2016 Folds of Honor QuikTrip 500

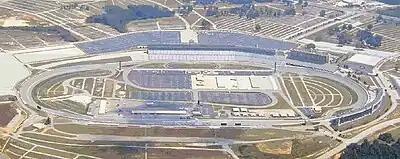
Atlanta Motor Speedway, the track where the race was held.

Atlanta Motor Speedway (formerly Atlanta International Raceway) is a track in Hampton, Georgia, south of Atlanta. It is a quad-oval track with a seating capacity of 111,000. It opened in 1960 as a standard oval. In 1994, 46 condominiums were built over the northeastern side of the track. In 1997, to standardize the track with Speedway Motorsports' other two ovals, the entire track was almost completely rebuilt. The frontstretch and backstretch were swapped, and the configuration of the track was changed from oval to quad-oval. The project made the track one of the fastest on the NASCAR circuit.